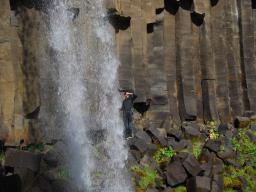
Label: Background_without_leaves